Charlie Miller

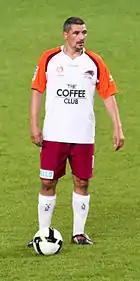
Miller playing for Brisbane Roar

On 31 July 2008, Miller officially signed a two-year deal with Australian A-League club, Brisbane Roar. On 14 September, against Perth Glory, Miller broke the A-League scoring record for the best start to a season by scoring four goals in the Roar's opening four fixtures of the 2008–09 season.